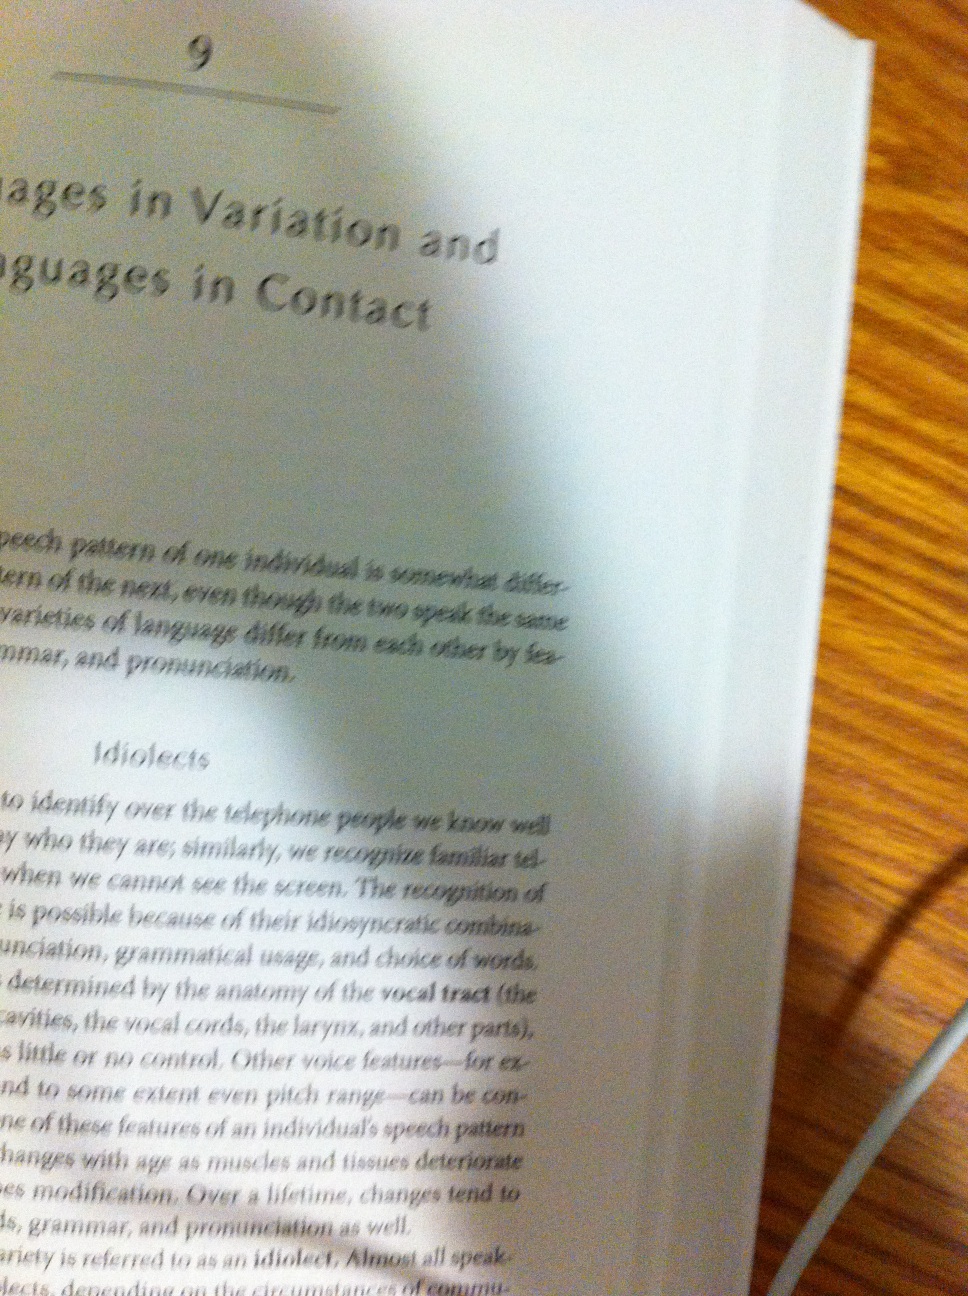Question: What page number is on this page?
Answer: unanswerable